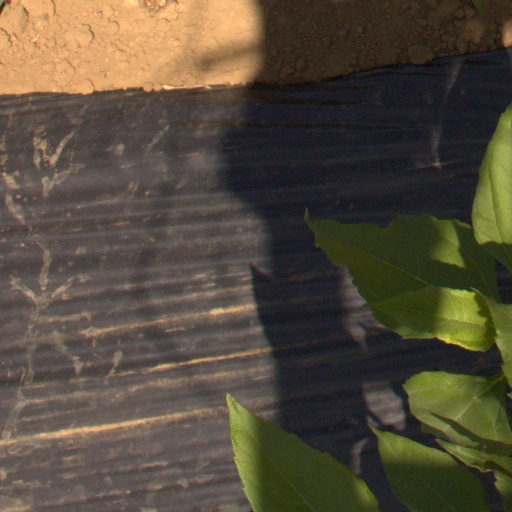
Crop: Jerusalem artichoke